Economy of the Egyptian Armed Forces

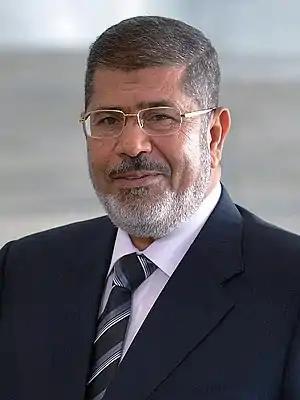
Former President of Egypt Mohamed Morsi

Numerous protests have occurred in Egypt in an attempt to reduce the degree of military control over the state and associated economy. While these protests have often been successful in changing the political party in power, the high level of military involvement in economic activity generally continues.